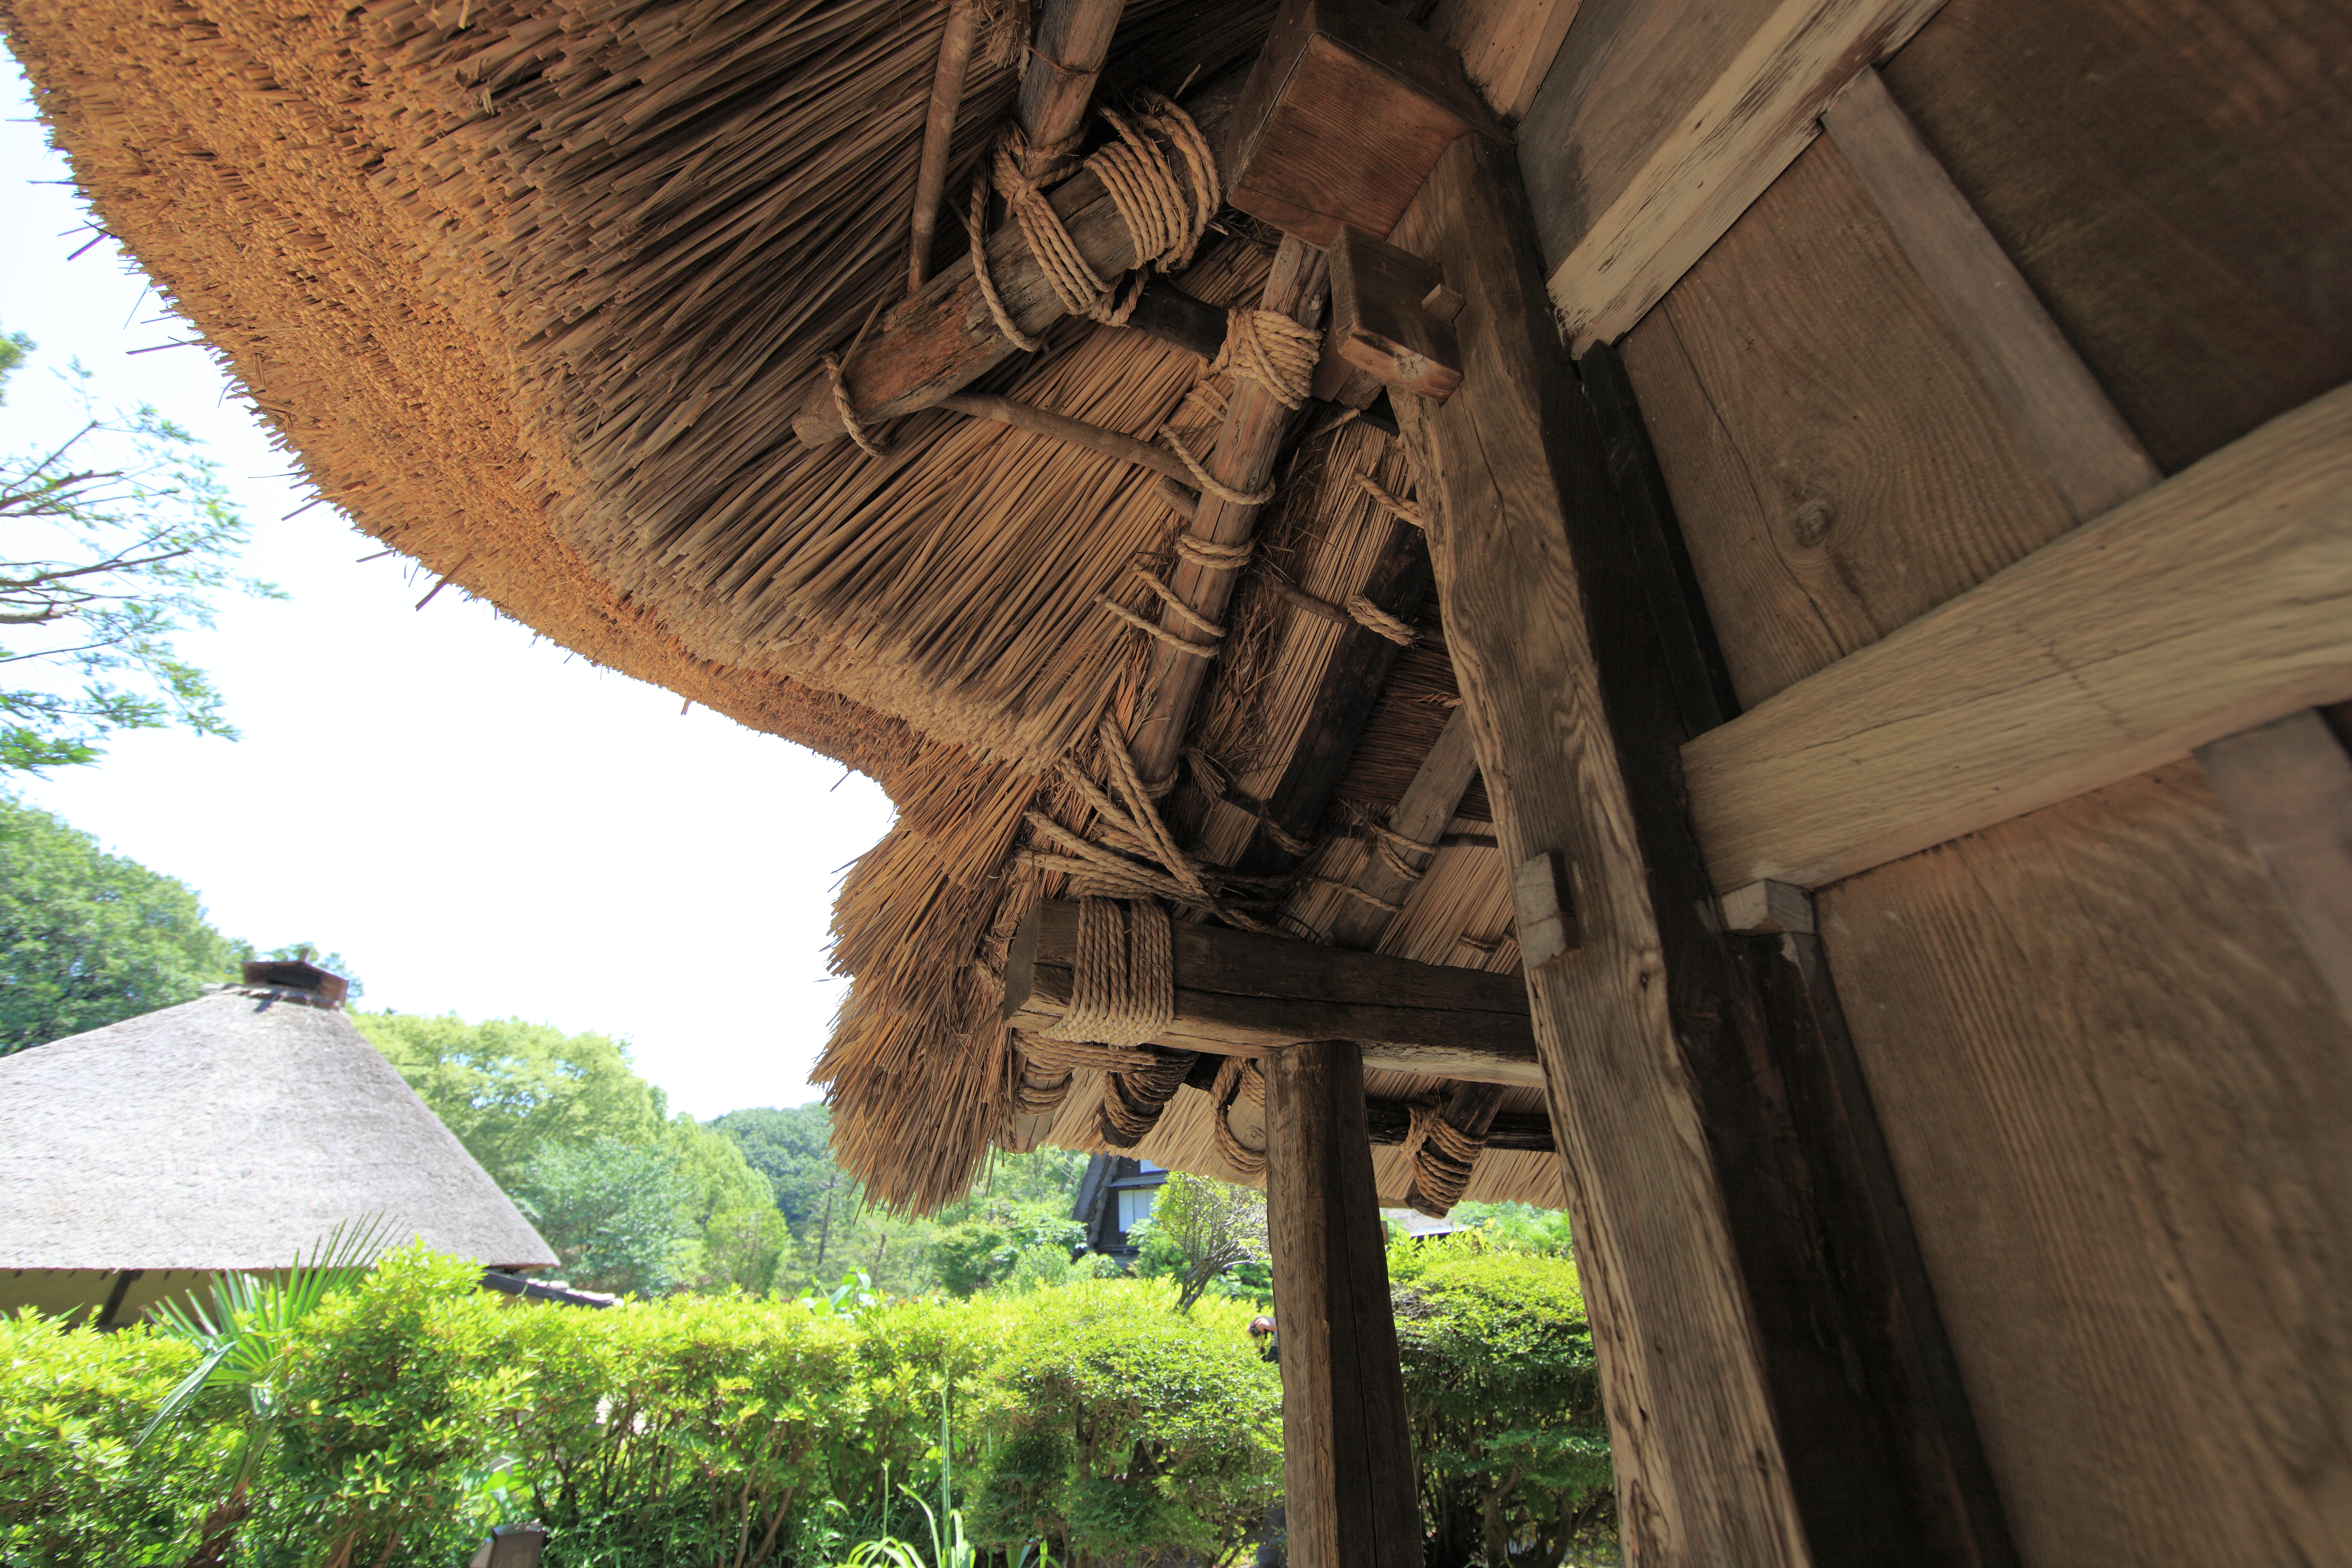
wood, roof, hut, high, ancient, residence, temple, japanese, ruins, 5d, style, hires, markii, traditional, thatched, hi, res, resolution, thatchedroof, canonef14mmf28liiusm, ancient history